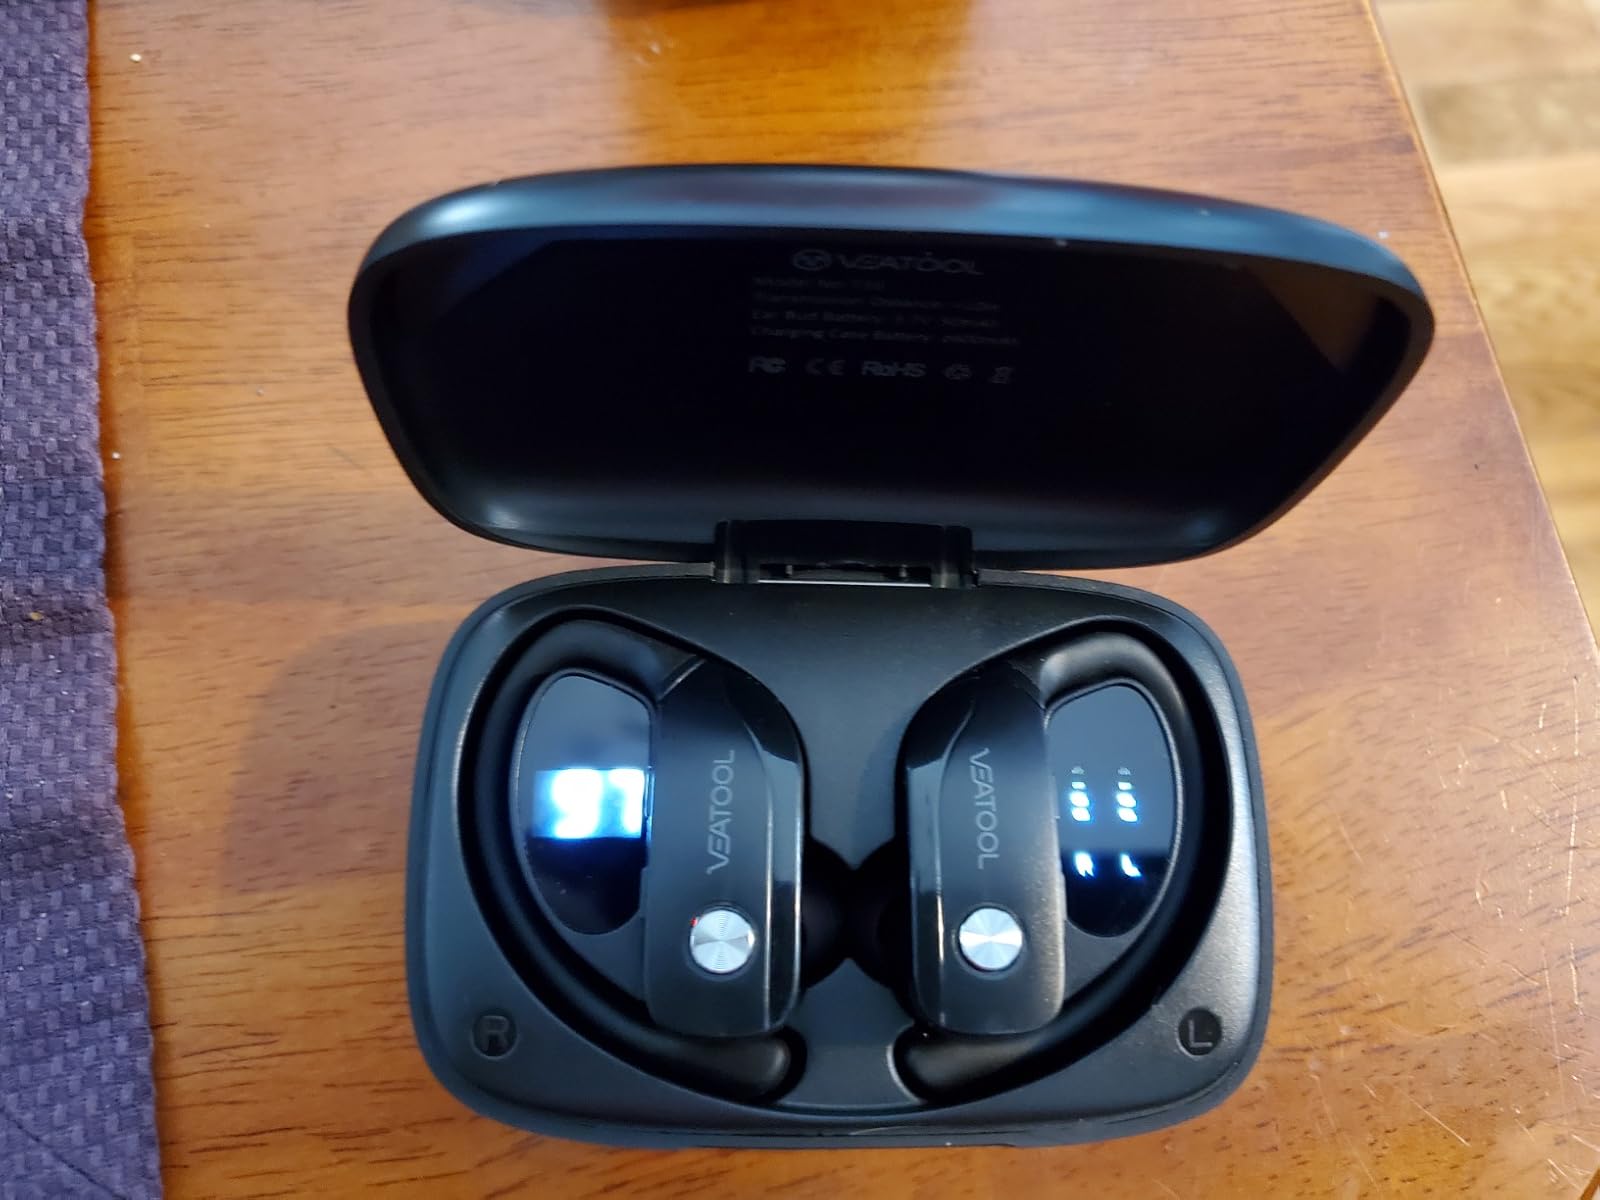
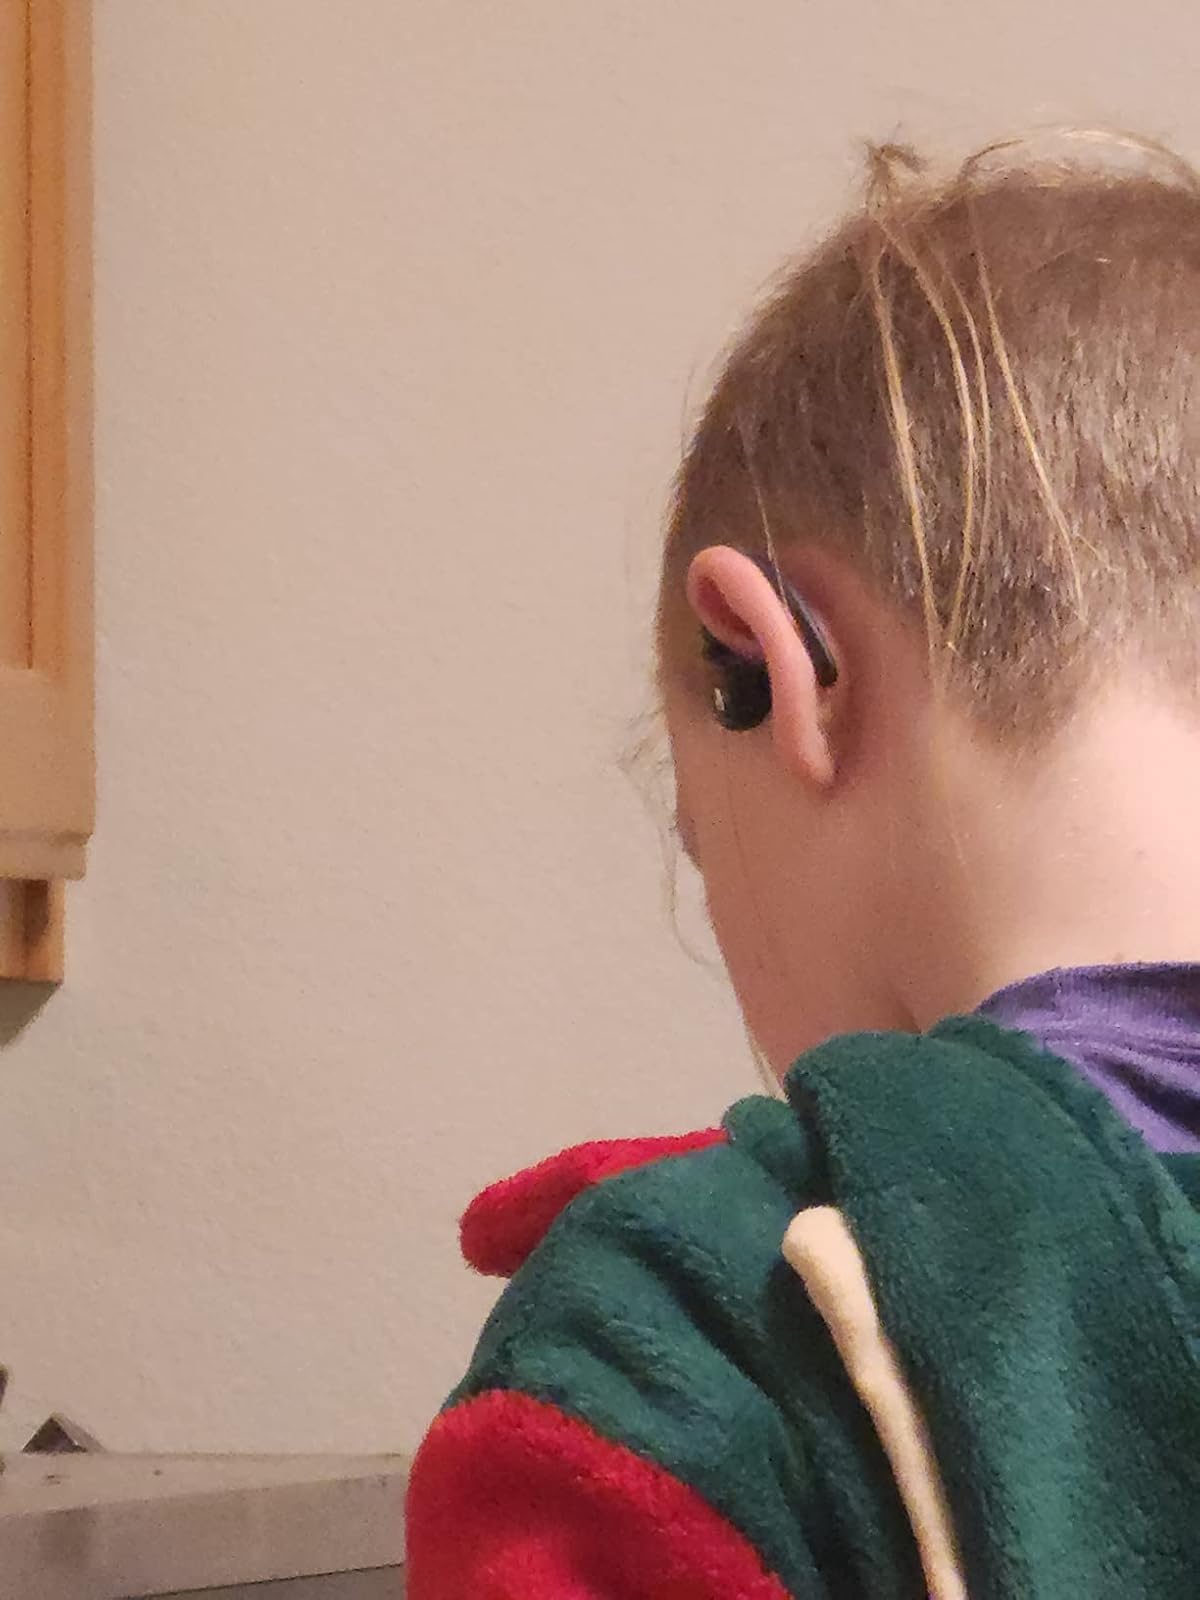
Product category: earbuds
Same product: no